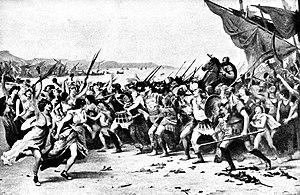
La bataille de Salamine voit l'alliance des cités-États grecques, dirigée par Thémistocle, affronter l'Empire perse, mené par Xerxès Iᵉʳ. Cette bataille navale se déroule en 480 av. J.-C. dans le détroit entre le continent et l'île de Salamine, située dans le golfe Saronique près d'Athènes. La victoire inespérée des Grecs, largement surpassés en nombre, est le point culminant de la seconde invasion perse.